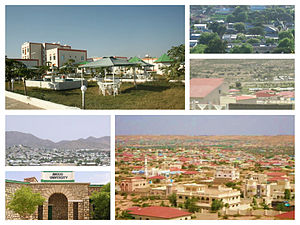
Boorama
Boorama
Boorama er en by i Awdal-provinsen i det nordvestlige Somalia. Kontrollen over Boorama er omstridt mellem Awdalland, en foreslået autonom stat, og Somaliland, en selvudnævnt republik, som internationalt anses for at være en autonom region i Somalia. Boorama har en lufthavn med international trafik.